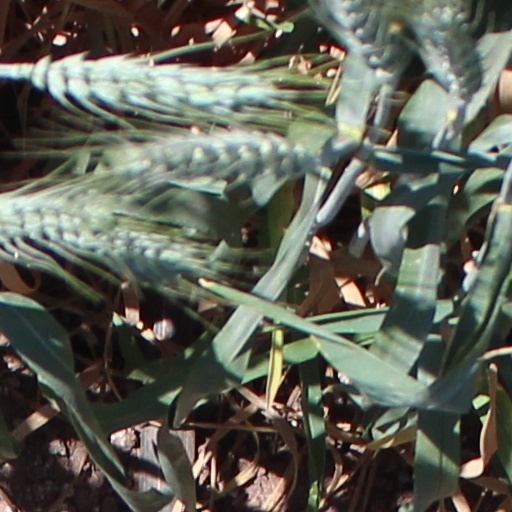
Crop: wheat